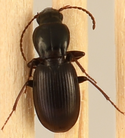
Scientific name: Pterostichus pumilus
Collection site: Abby Road NEON (ABBY), plot ABBY_011